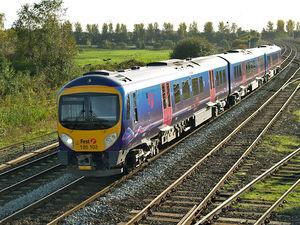
First TransPennine Express est une compagnie ferroviaire britannique qui exploite une concession de service voyageurs régionale dans le nord de l'Angleterre.